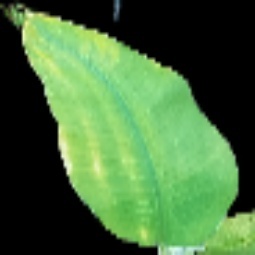
Label: Zinc